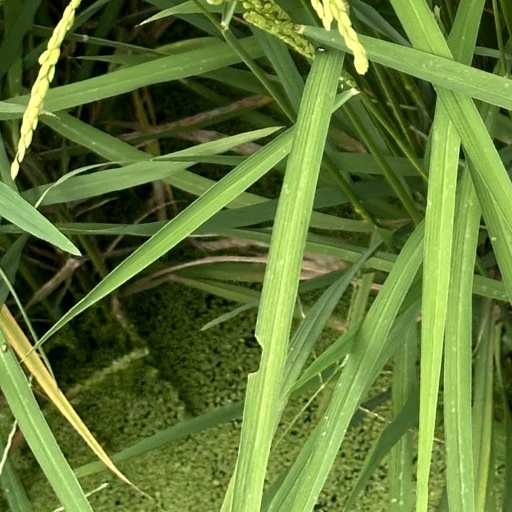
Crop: rice